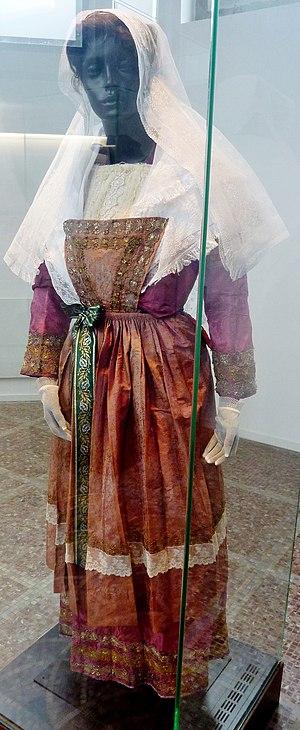
Costume de Plounéour-Trez avec coiffe kernapa (début XXe siècle, musée du Léon de Lesneven). Costume du pays pagan en damas rouge et violet
Plounéour-Trez [pluneuʁ tʁɛs] est une ancienne commune située sur la côte nord du département du Finistère, dans la région Bretagne, en France.